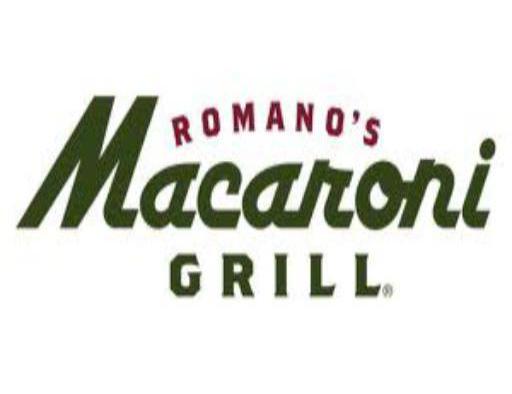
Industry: Food